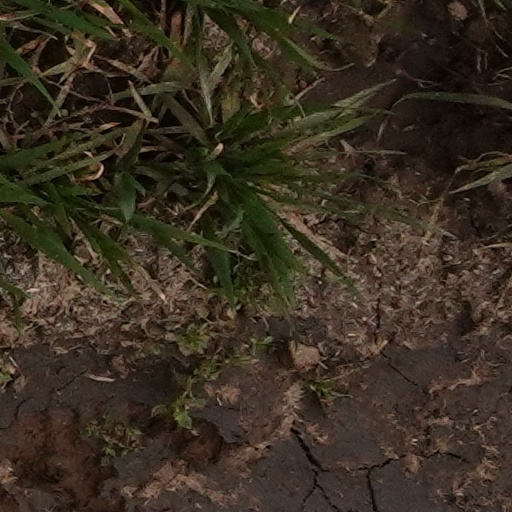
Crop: wheat